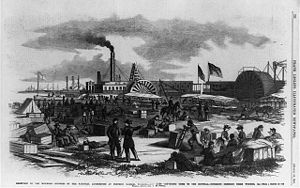
Fort Monroe / Historie / Amerikanske borgerkrig / 1862
Sårede modtages på Fort Monroe som vist i Frank Leslie's avis, 16. august 1862
Fort Monroe er en militær installation som ligger ved Old Point Comfort på sydspidsen af Virginiahalvøen. Sammen med Fort Calhoun, som senere blev omdøbt til Fort Wool, bevogtede den indsejlingen fra Chesapeake Bay til Hampton Roads, som er et farvand hvor de tre floder Elizabeth River fra sydøst, Nansemond River fra nordvest, og denne større James River fra nordvest flyder sammen.